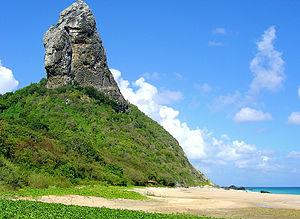
Le parc national marin de Fernando de Noronha est une aire marine protégée brésilienne au statut de parc national situé sur l'archipel Fernando de Noronha dans l'océan Atlantique. Il protège une riche faune marine composée de dauphins, baleines et tortues marines.
Les parcs nationaux du Brésil, au nombre de 70, sont un réseaux d'aires protégées gérées par l'Institut Chico Mendes.